Diriliş: Ertuğrul season 5

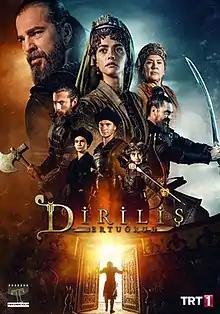
Official poster

The fifth season of the Turkish TV series, "Diriliş: Ertuğrul", created by Mehmet Bozdağ succeeds the fourth season of "" and precedes the first of "". The fifth season of the historical drama television series premiered on 7 November 2018 and concluded on 29 May 2019.